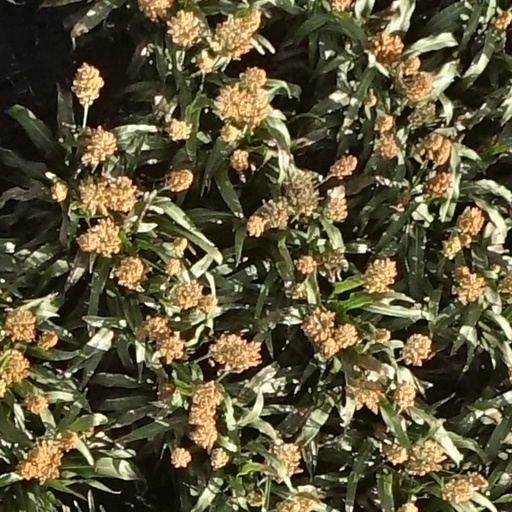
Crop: sorghum